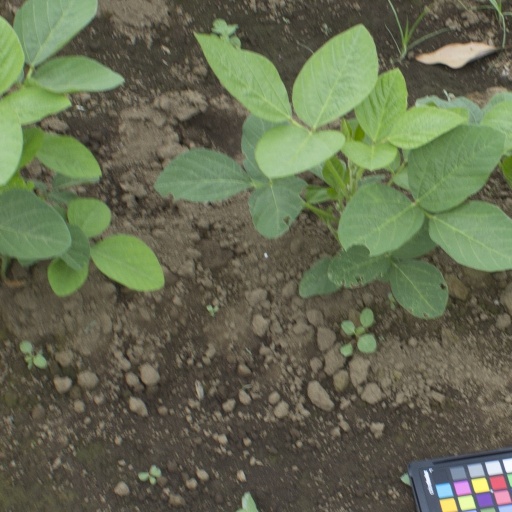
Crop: soybean